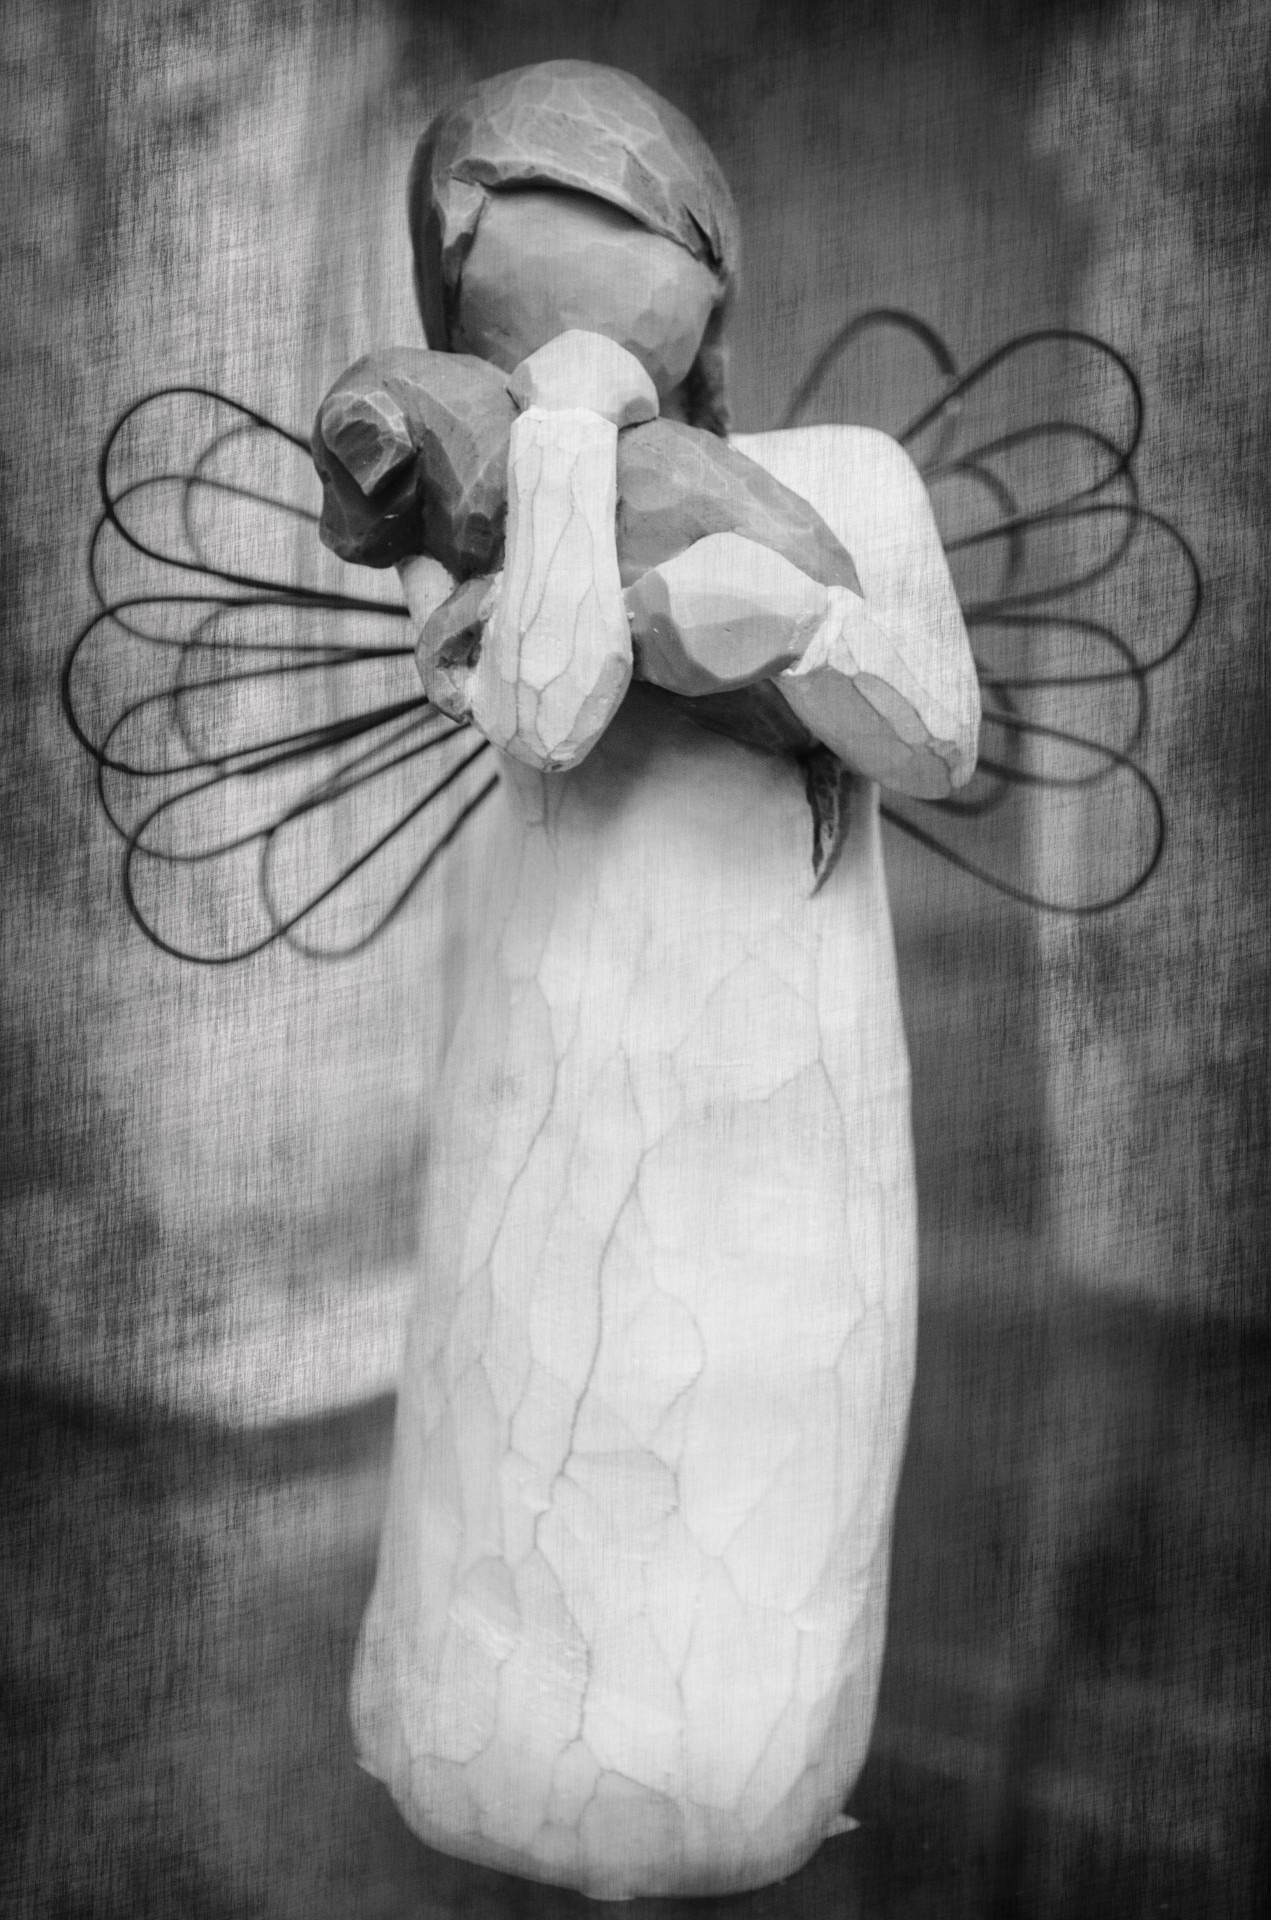
hand, black and white, girl, white, dog, decoration, shop, holiday, child, monochrome, christmas, arm, human body, angel, art, sketch, drawing, head, organ, mum, avatar, sense, still life photography, monochrome photography